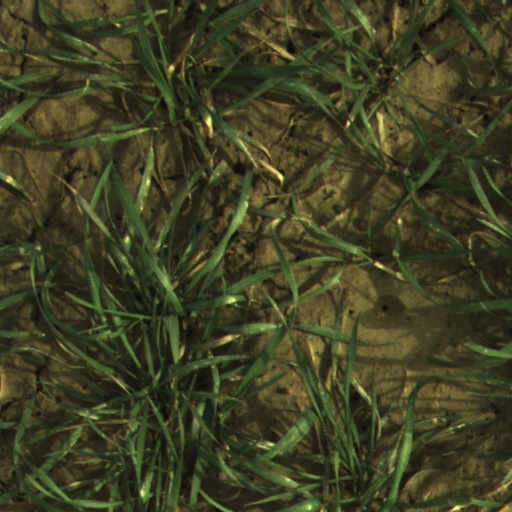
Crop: wheat